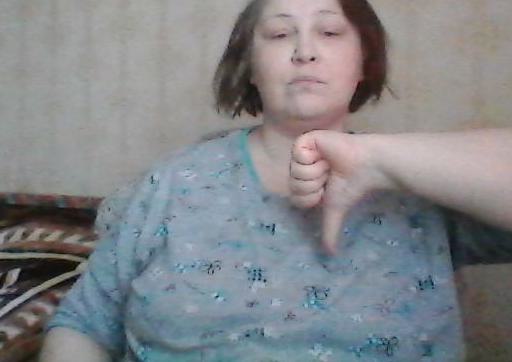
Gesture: dislike